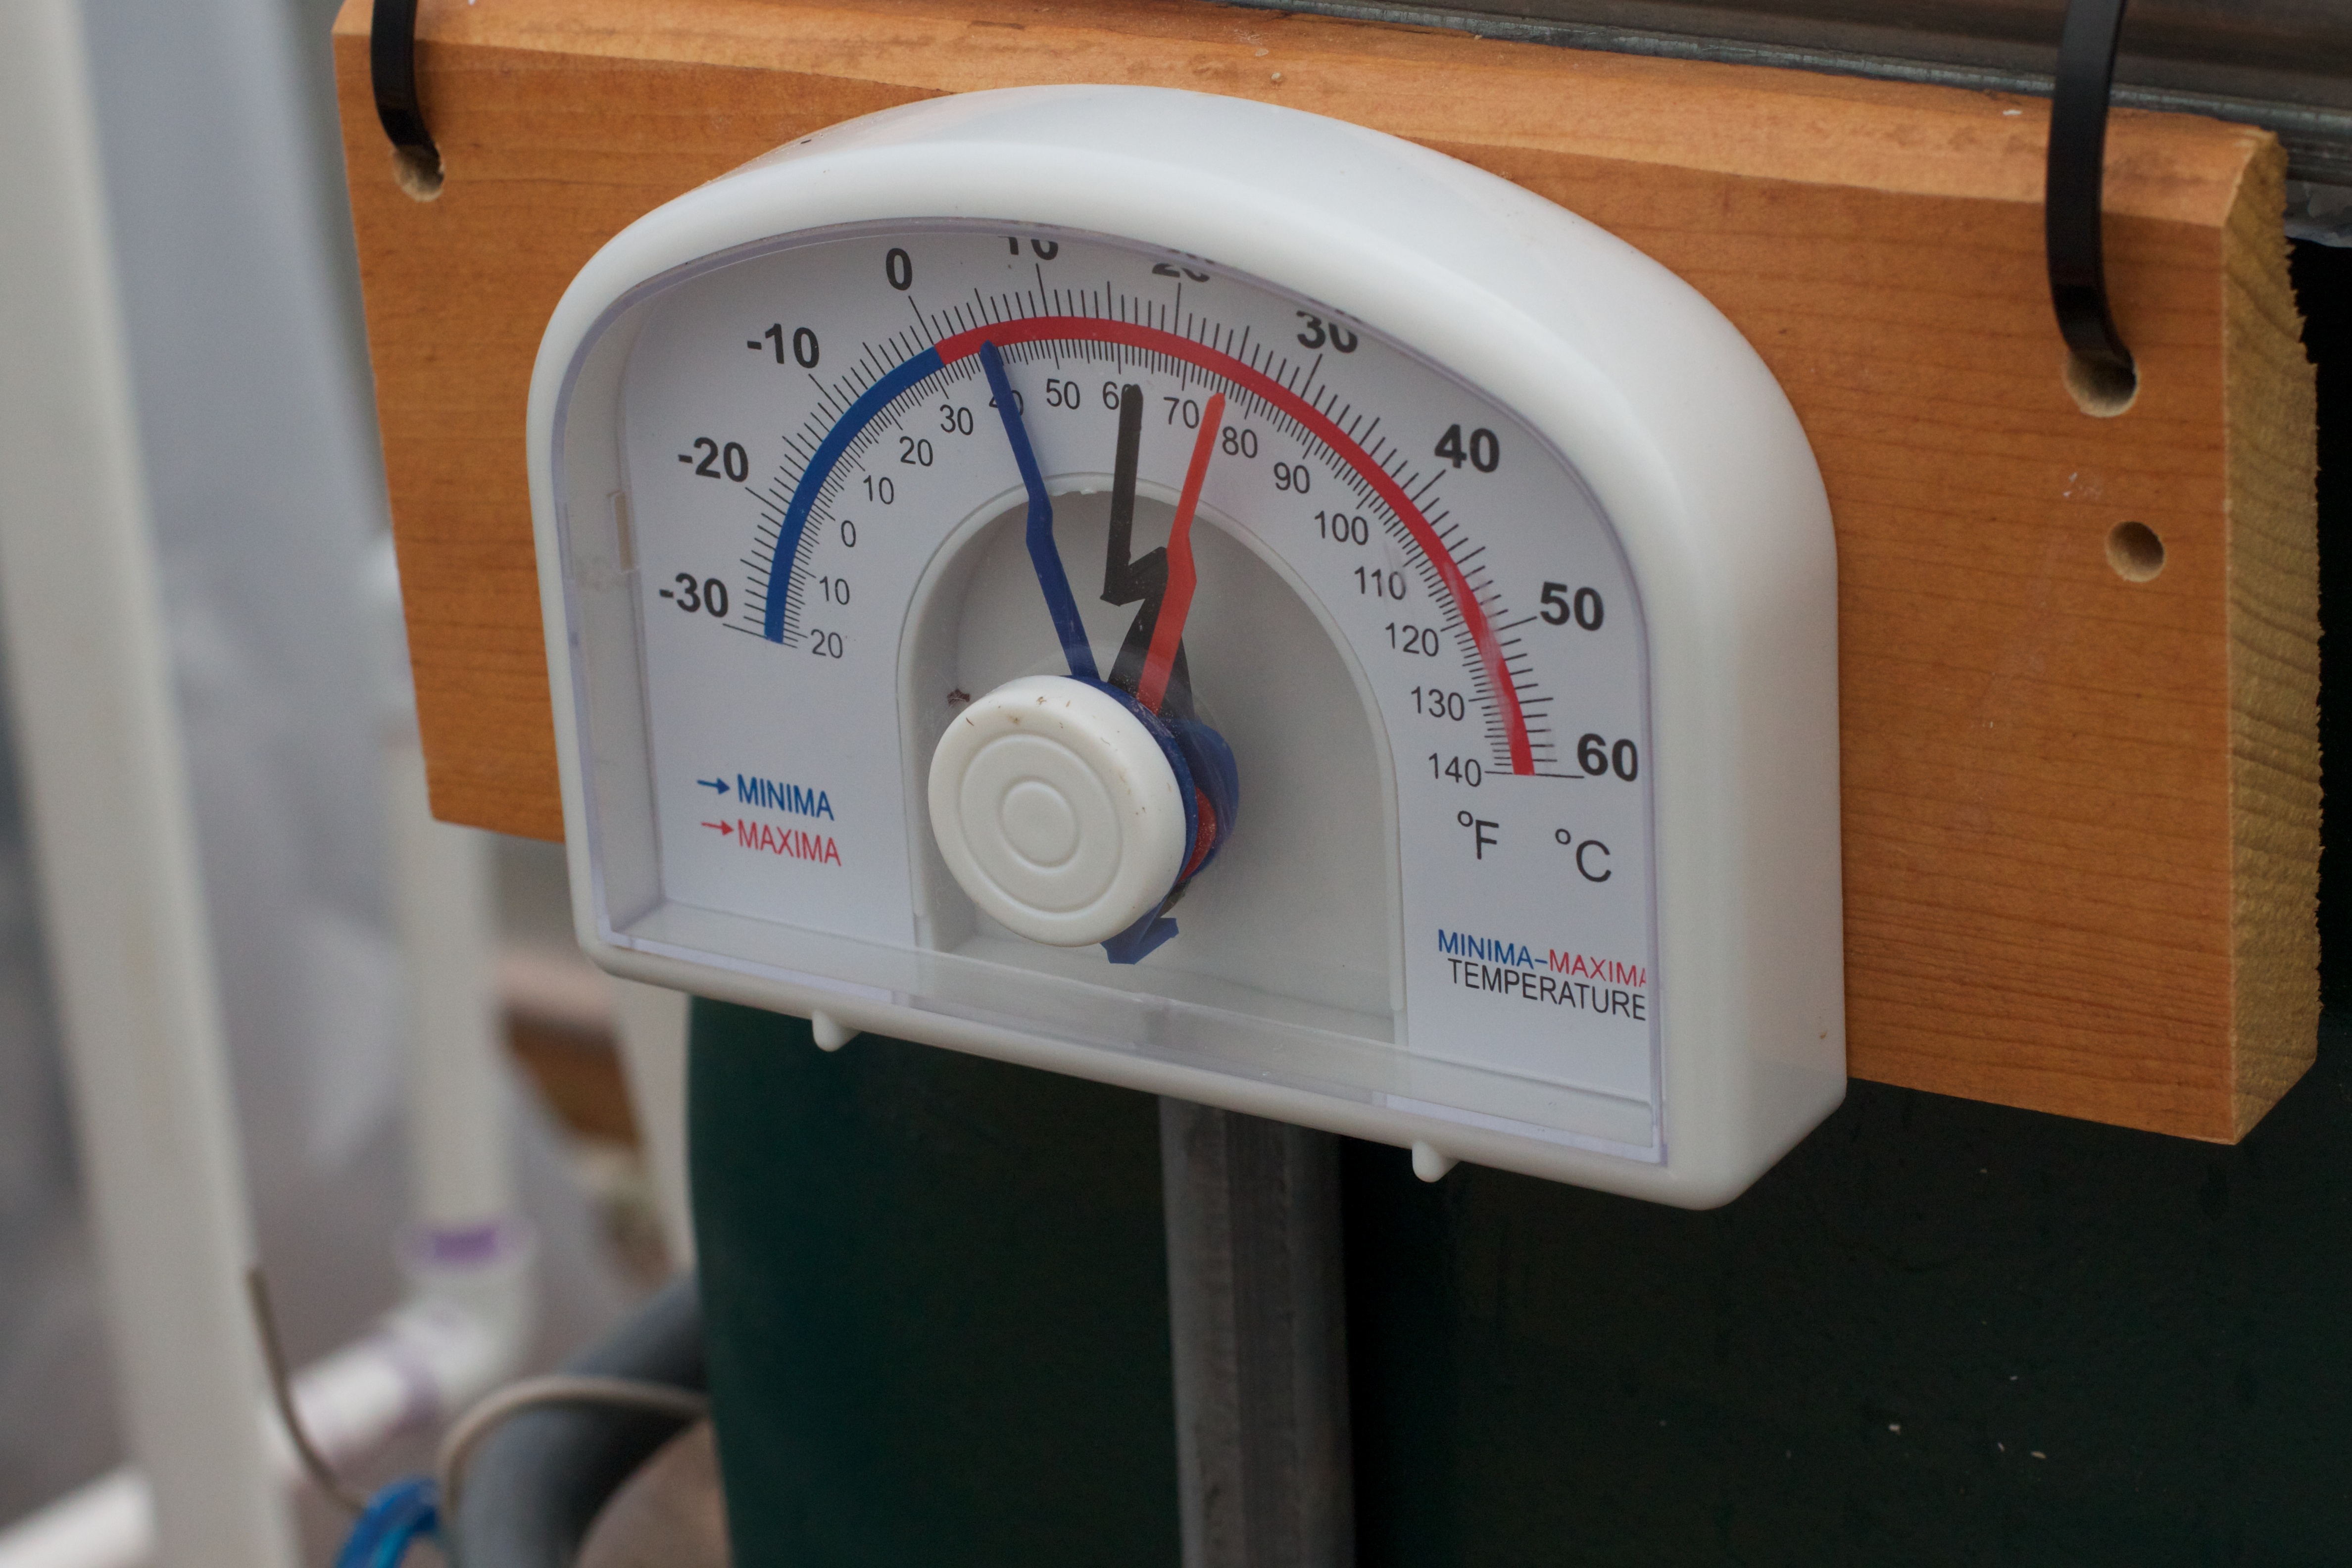
gauge, laser, product, measuring instrument